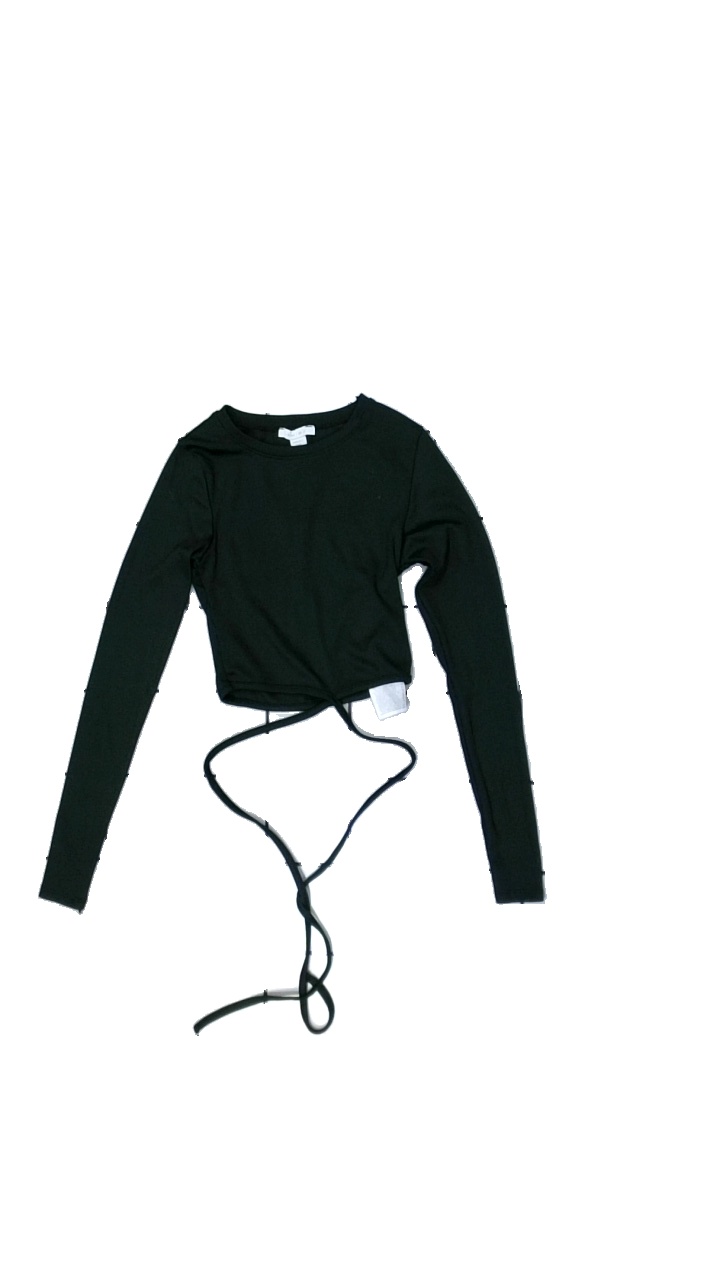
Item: Top (Ladies)
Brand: Amisu (new Yorker)
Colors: Black
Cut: Loose
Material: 100% Polyester
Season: All
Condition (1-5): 5
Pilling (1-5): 5
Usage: Reuse
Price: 100-150